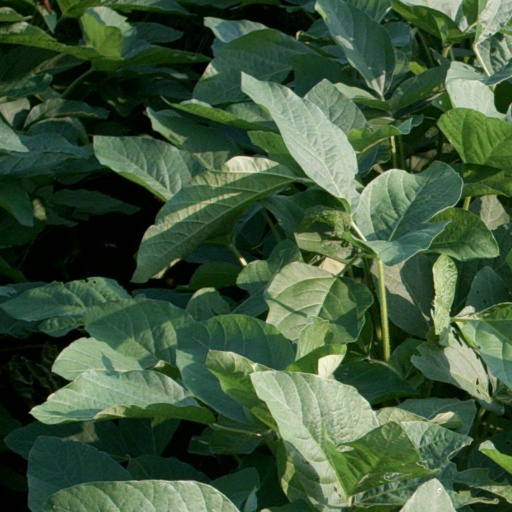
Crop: soybean